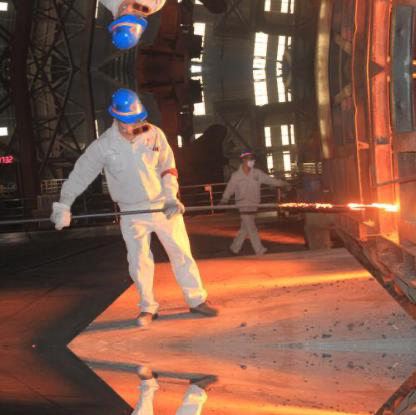
Objects in the image:
label: helmet
label: helmet
label: person
label: person
label: helmet
label: person
label: person